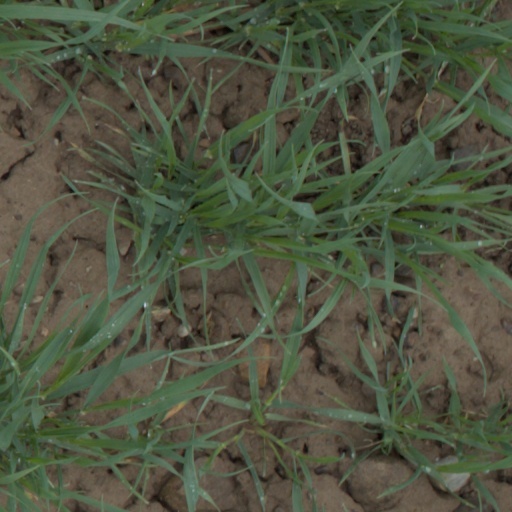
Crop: wheat